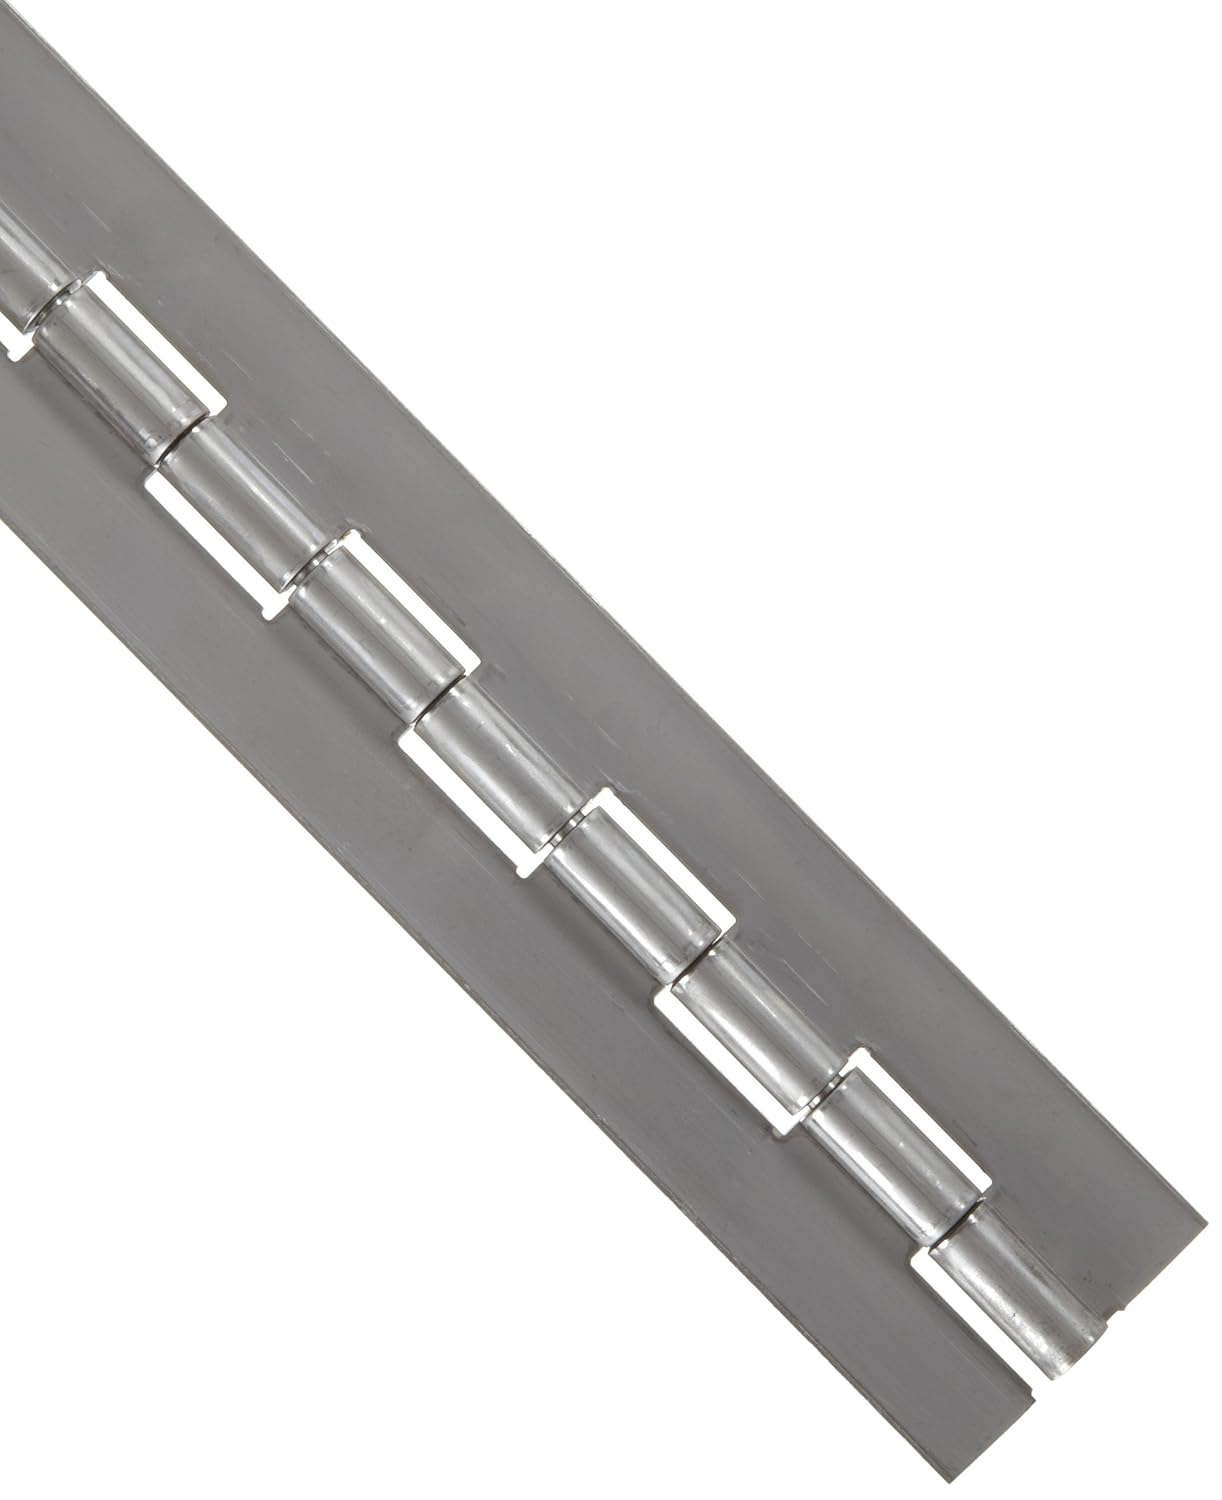
Small Parts Stainless Steel 316 Continuous Hinge without Holes, Unfinished, 0.09" Leaf Thickness, 2" Open Width, 1/4" Pin Diameter, 1" Knuckle Length, 6' Long (Pack of 1)
Category: Industrial & Scientific
The unfinished stainless steel 316 continuous hinge has no holes and is suitable for surface-mounted applications requiring uninterrupted support along the full length of the pieces being joined, such as appliance doors, industrial kitchen equipment, and metal storage cabinets. Stainless steel 316 is more corrosion resistant than stainless steel 304 and is stronger than aluminum and steel. This hinge can be customized for various surface-mounting needs because it does not have pre-drilled holes; it must be spot welded in place, or drilled for use with screws and rivets. Since this hinge is unfinished, it is suited for applications that will not be exposed to corrosive environments. The range of motion for this hinge is 270 degrees from the folded position. Continuous hinges, also called piano hinges, provide support to run the full length of the doors, panels, or pieces being joined together. They are manufactured in a variety of materials and sizes, with or without holes, finished or unfinished, and can be cut to specific sizes. They also vary by knuckle length, pin diameter, leaf thickness, and open width. The knuckle is the tubular part of the hinge through which the pin passes, and knuckle length is the measurement of an individual section. The pin runs the length of the hinge holding the leaves together. The leaf is the flat metal portion of the hinge that extends laterally from the knuckle and revolves around the pin. Open width is the dimension from the outer edge of one leaf to the outer edge of the other when the hinge is fully open.
Features: Knuckle length: 1 inch | Screw Size: | Leaves: flat | Range of motion: 270 degrees minimum